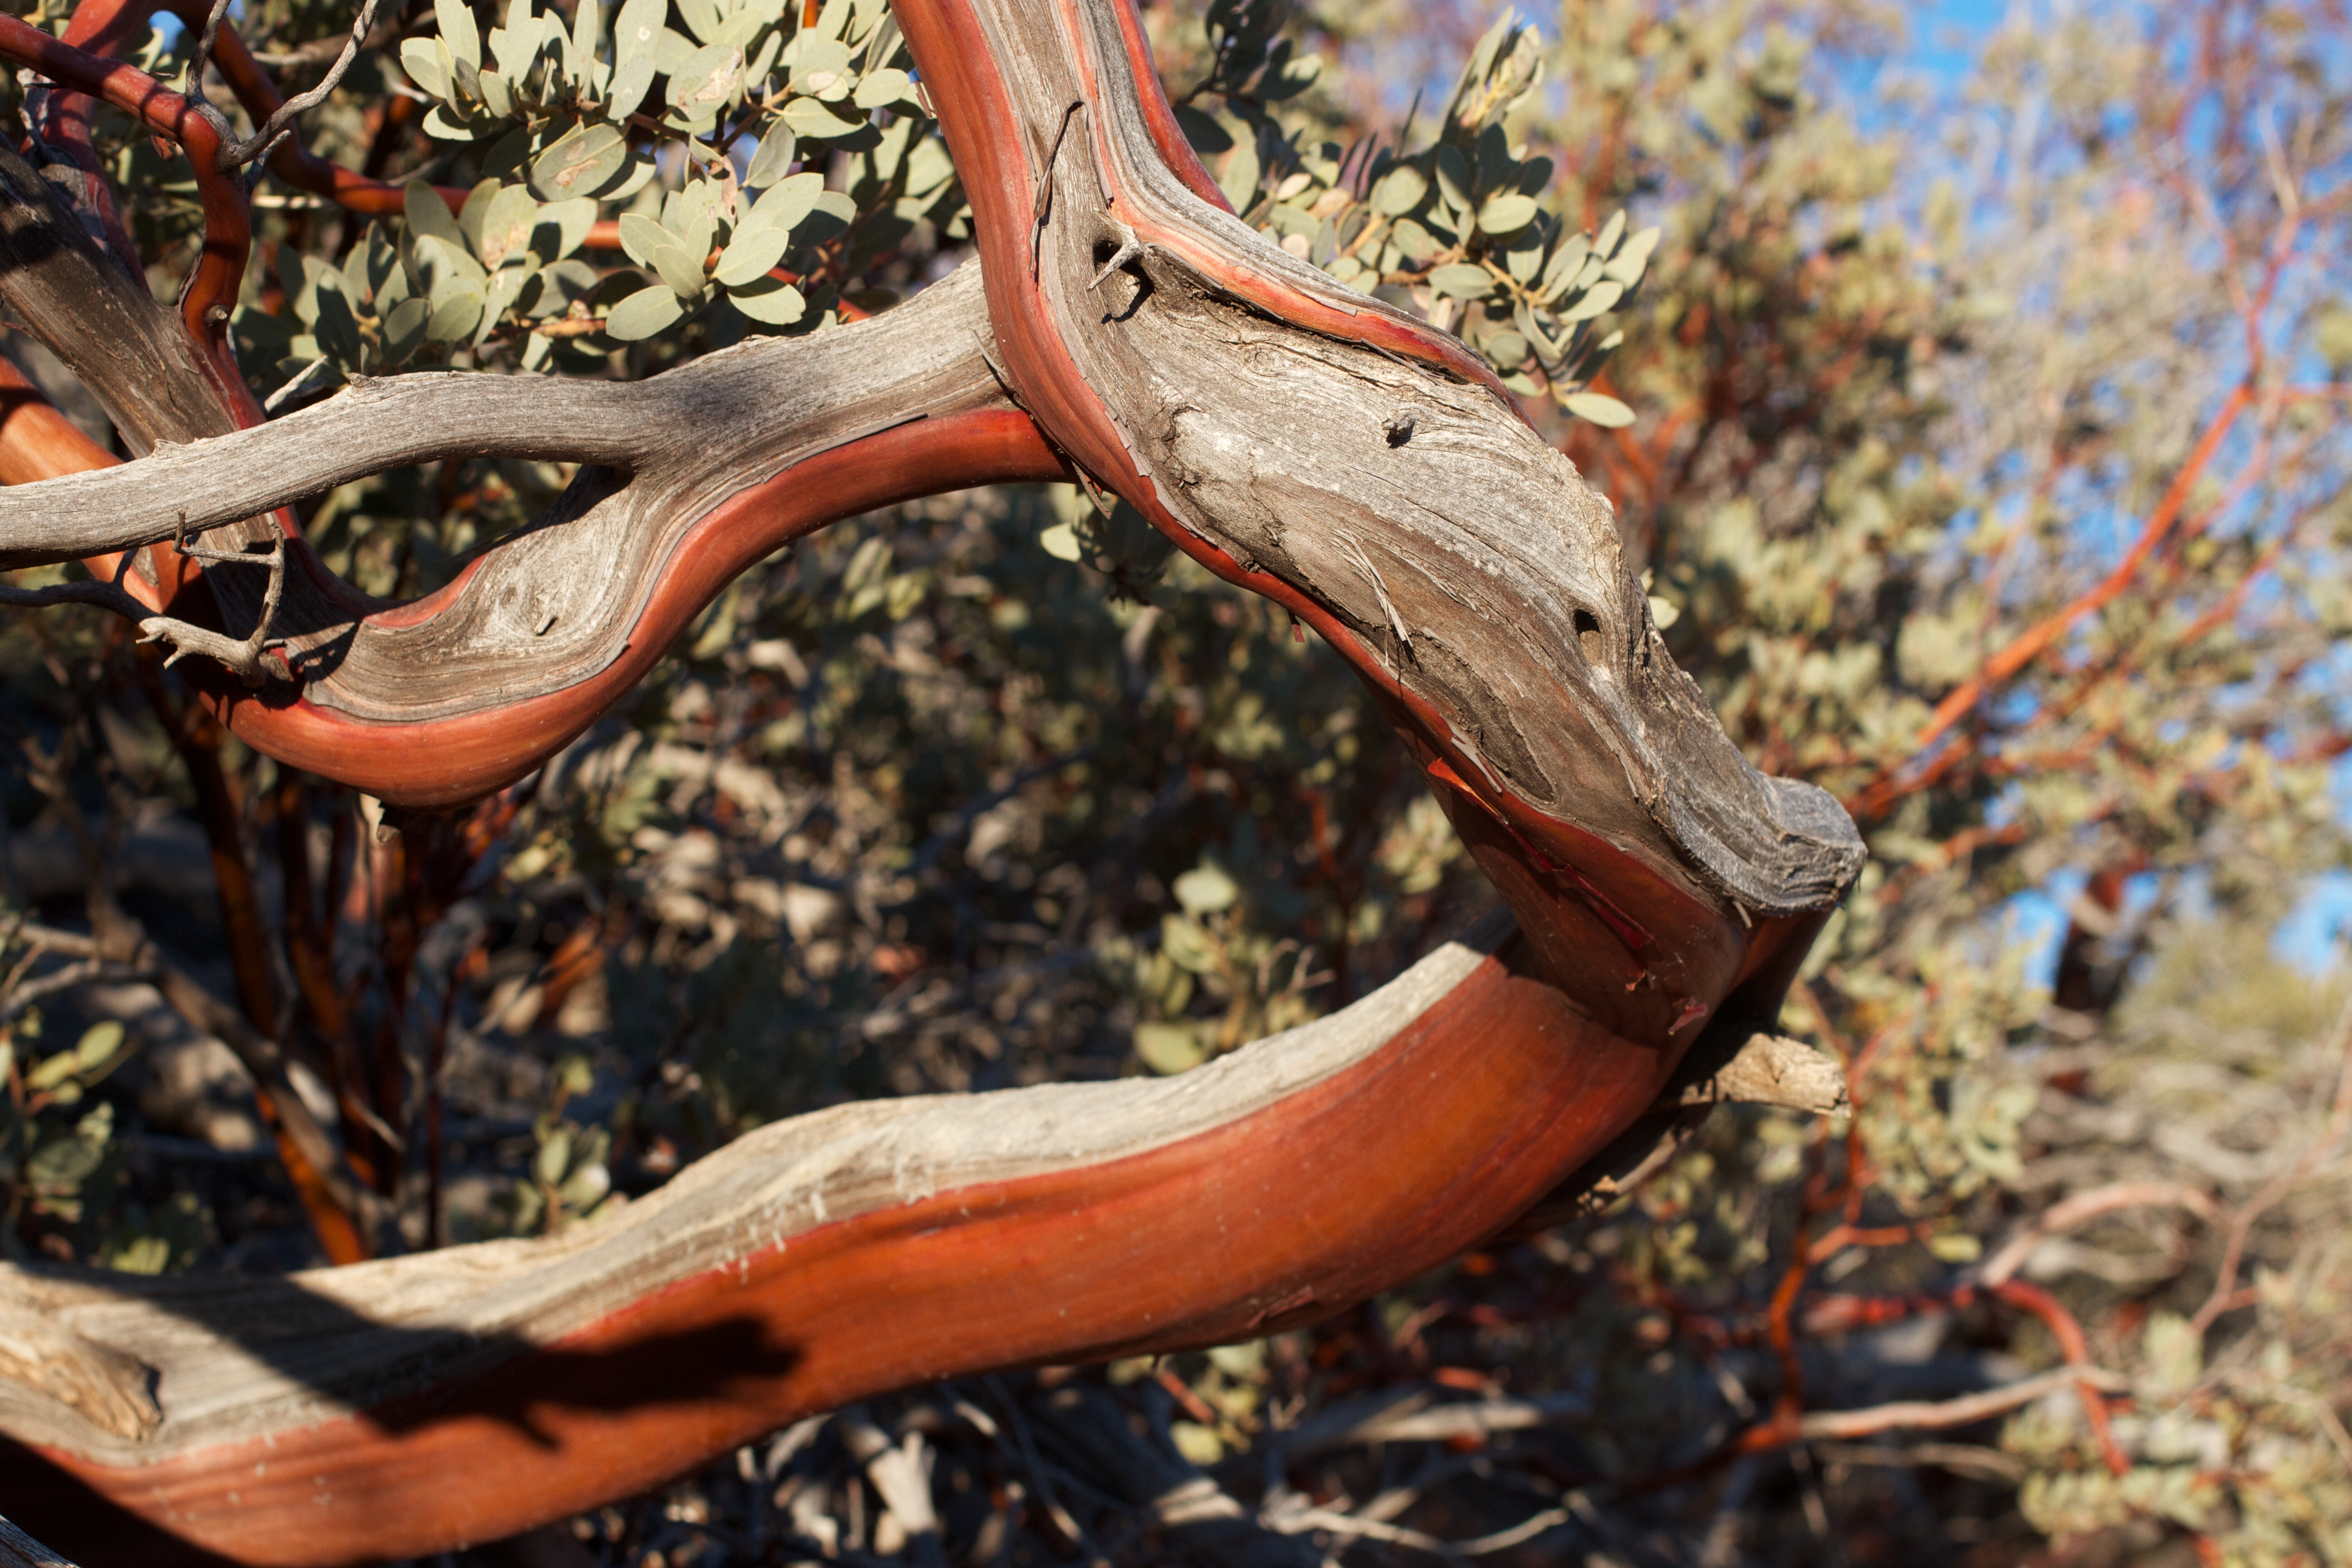
tree, nature, branch, plant, wood, leaf, flower, trunk, wildlife, spring, autumn, flora, season, fauna, manzanita, natural environment, woody plant